Canadian patriotic music

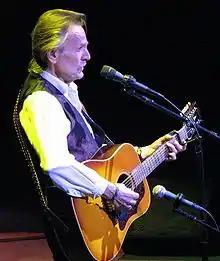
Gordon Lightfoot c. 2008

"Canadian Railroad Trilogy" is a Canadian folk song by Gordon Lightfoot describing the building of the Canadian Pacific Railway. This song was commissioned by the CBC for a special broadcast on January 1, 1967, to start Canada's Centennial year. It appeared on Lightfoot's "The Way I Feel" album later in the same year. Lightfoot re-recorded the track on his 1975 compilation album, "Gord's Gold", with full orchestration (arranged by Lee Holdridge). A live version also appears on his 1969 album "Sunday Concert". Additionally, the song was covered by John Mellencamp, George Hamilton IV, and James Keelaghan who performed the song on the Lightfoot tribute album, "". In 2001, Gordon Lightfoot's "Canadian Railroad Trilogy" was honoured as one of the Canadian MasterWorks by the Audio-Visual Preservation Trust of Canada.